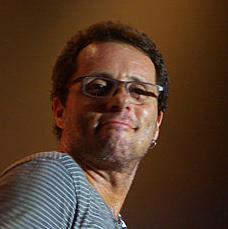
Age: 48